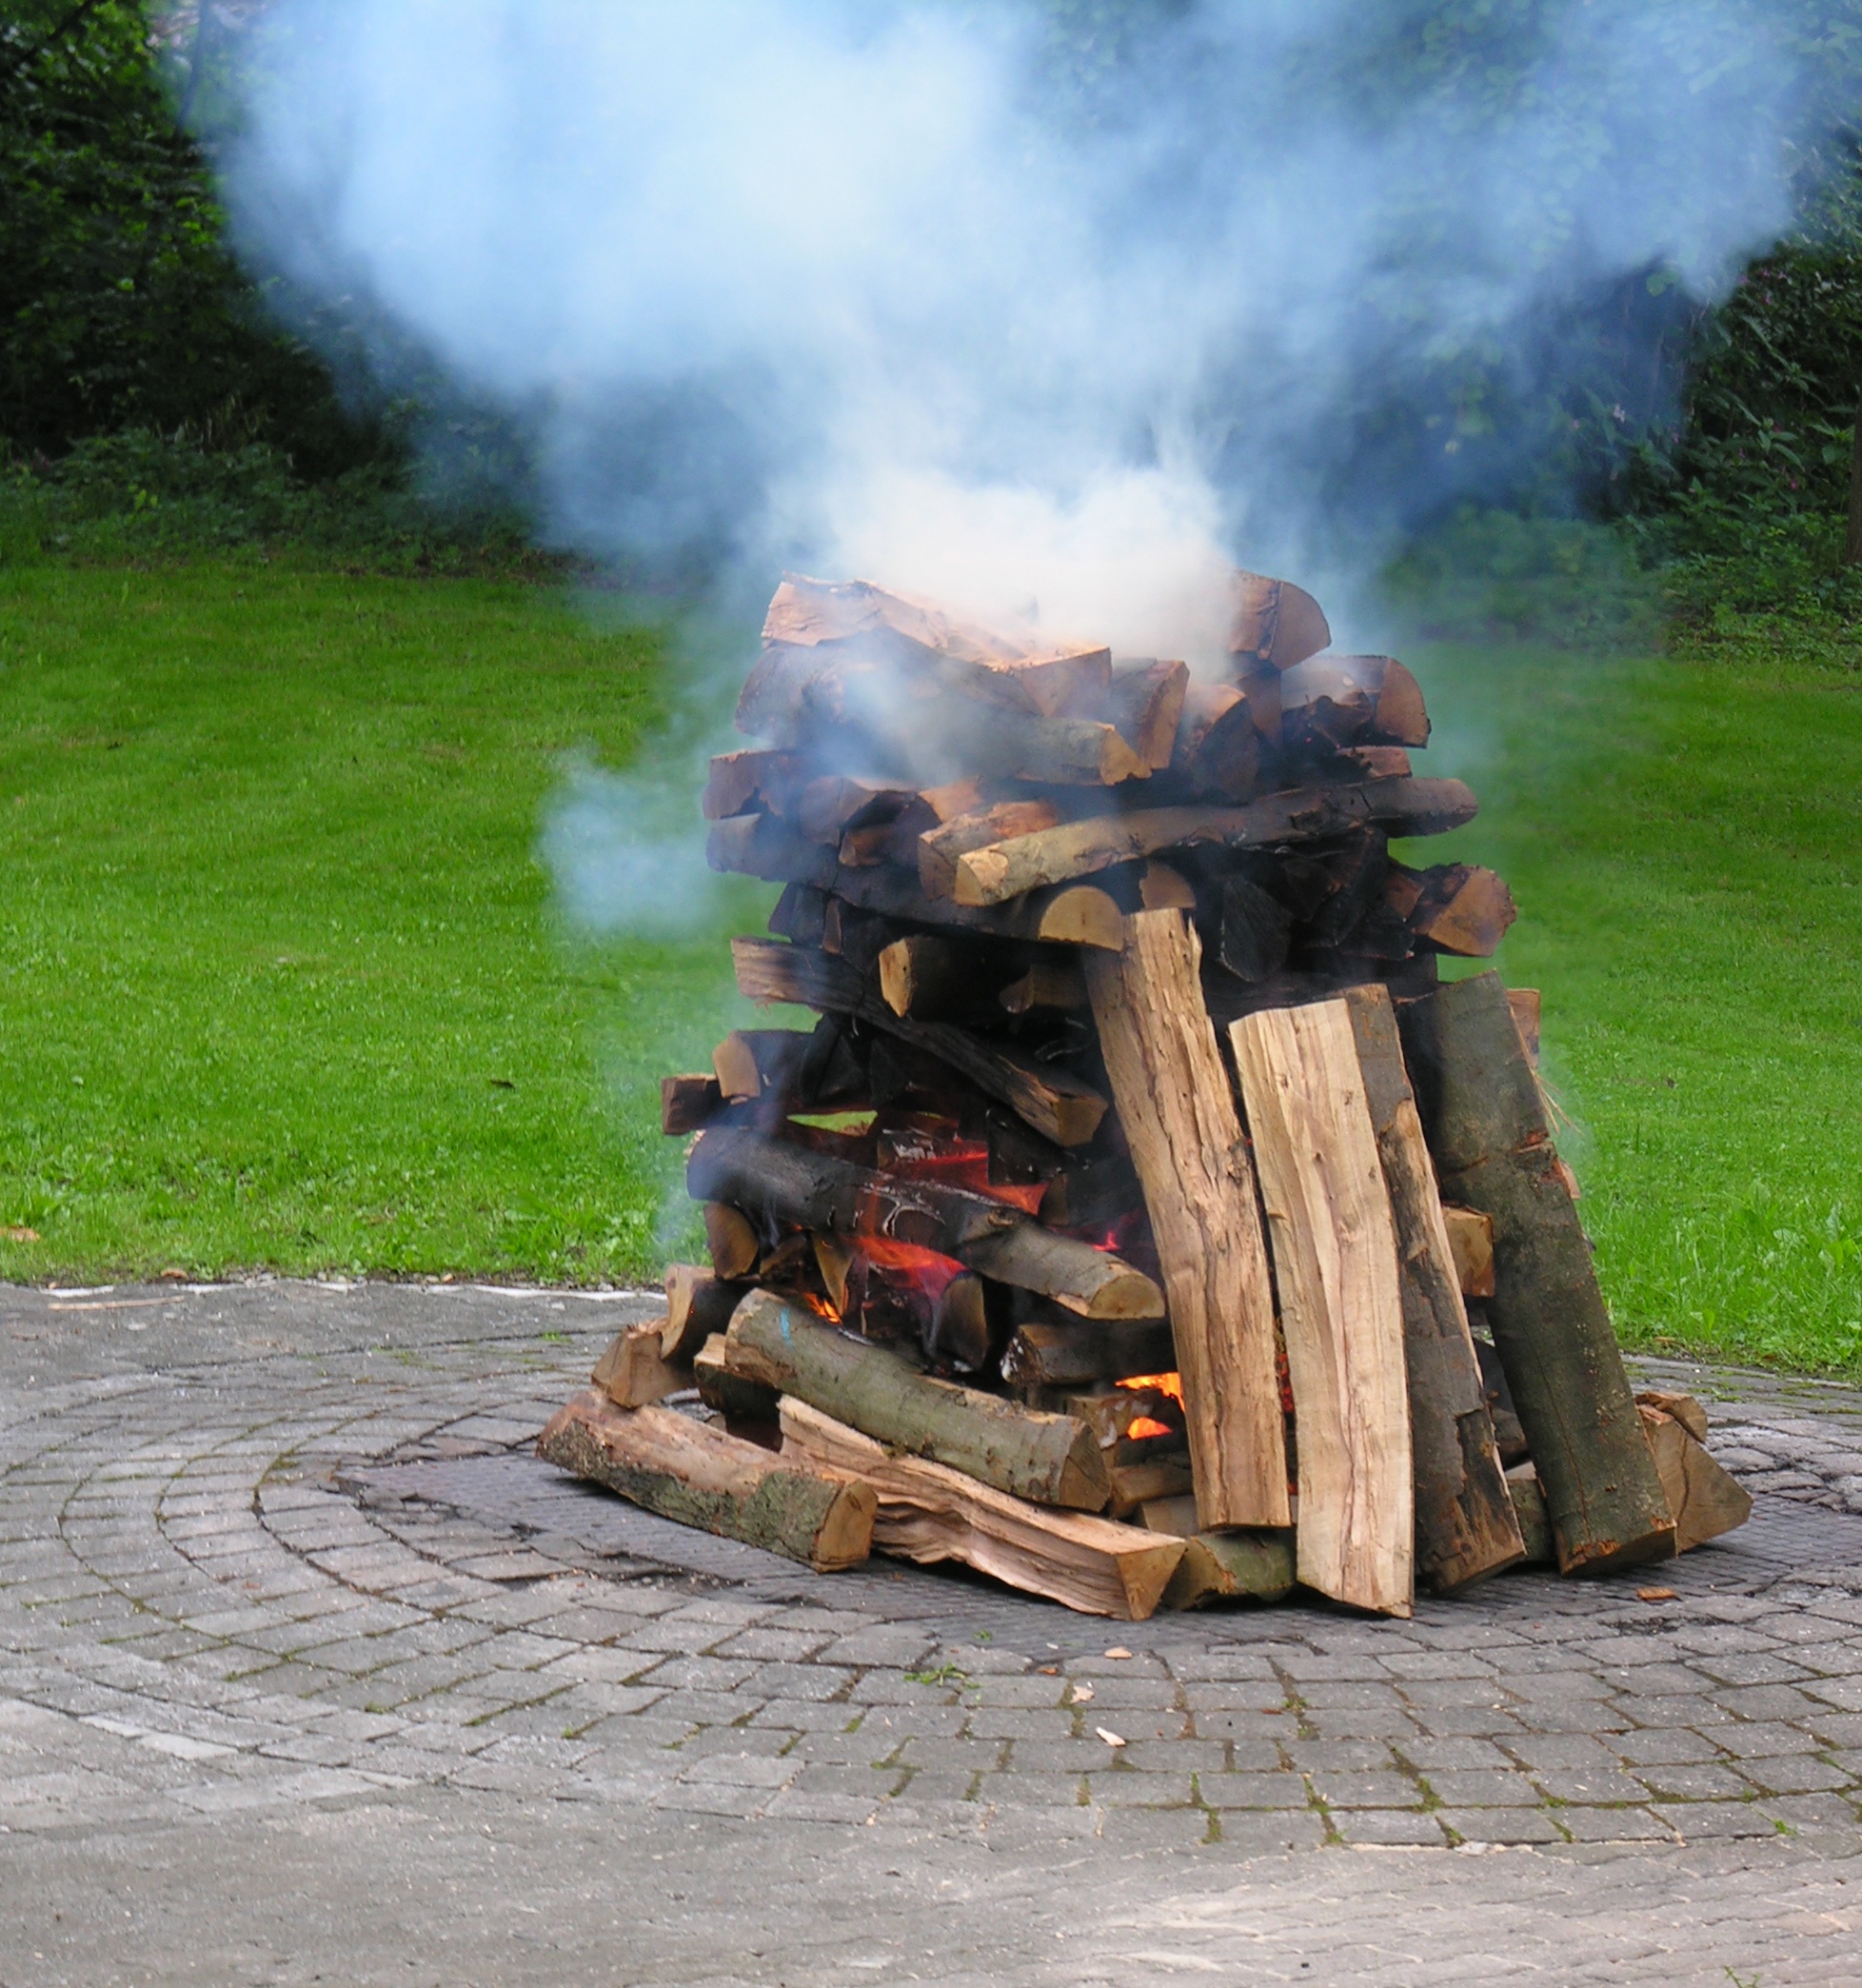
landscape, tree, grass, plant, wood, smoke, kindle, flame, fire, yellow, campfire, heat, burn, hot, firelight, oven, embers, wood fire, heiss, beech wood, sauerland, potato fire, potato roast, hochsauerland